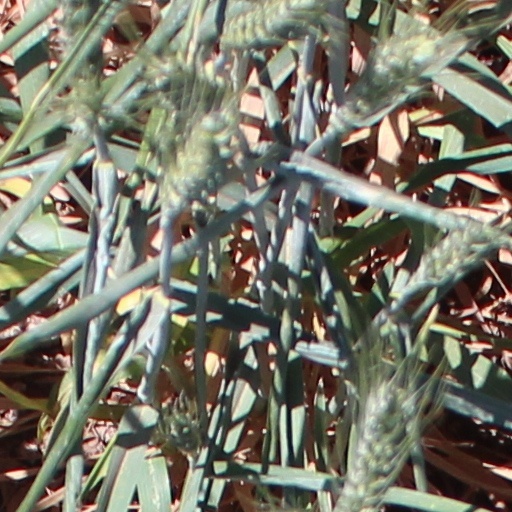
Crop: wheat